Kari Bruwelheide

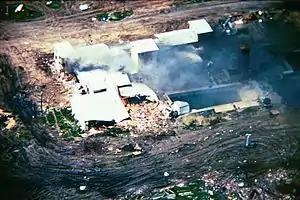
Mount Carmel Center in flames during the Waco assault on April 19, 1993

After regrouping, a siege was initiated by the Federal Bureau of Investigation, resulting in a virtual 50-day standoff. A second assault on the compound was made by the US government on April 19, 1993, during which there were numerous explosions throughout the compound. As the fire spread, some Davidians were prevented from escaping, with others refusing to leave, becoming trapped. Only nine people were able to safely leave the building during the fire.